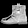
Label: Ankle boot